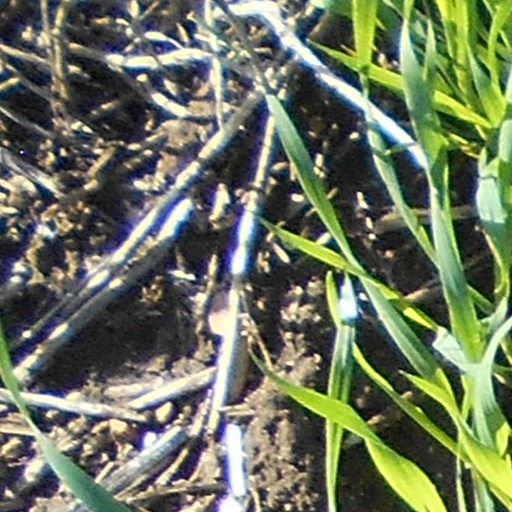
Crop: wheat